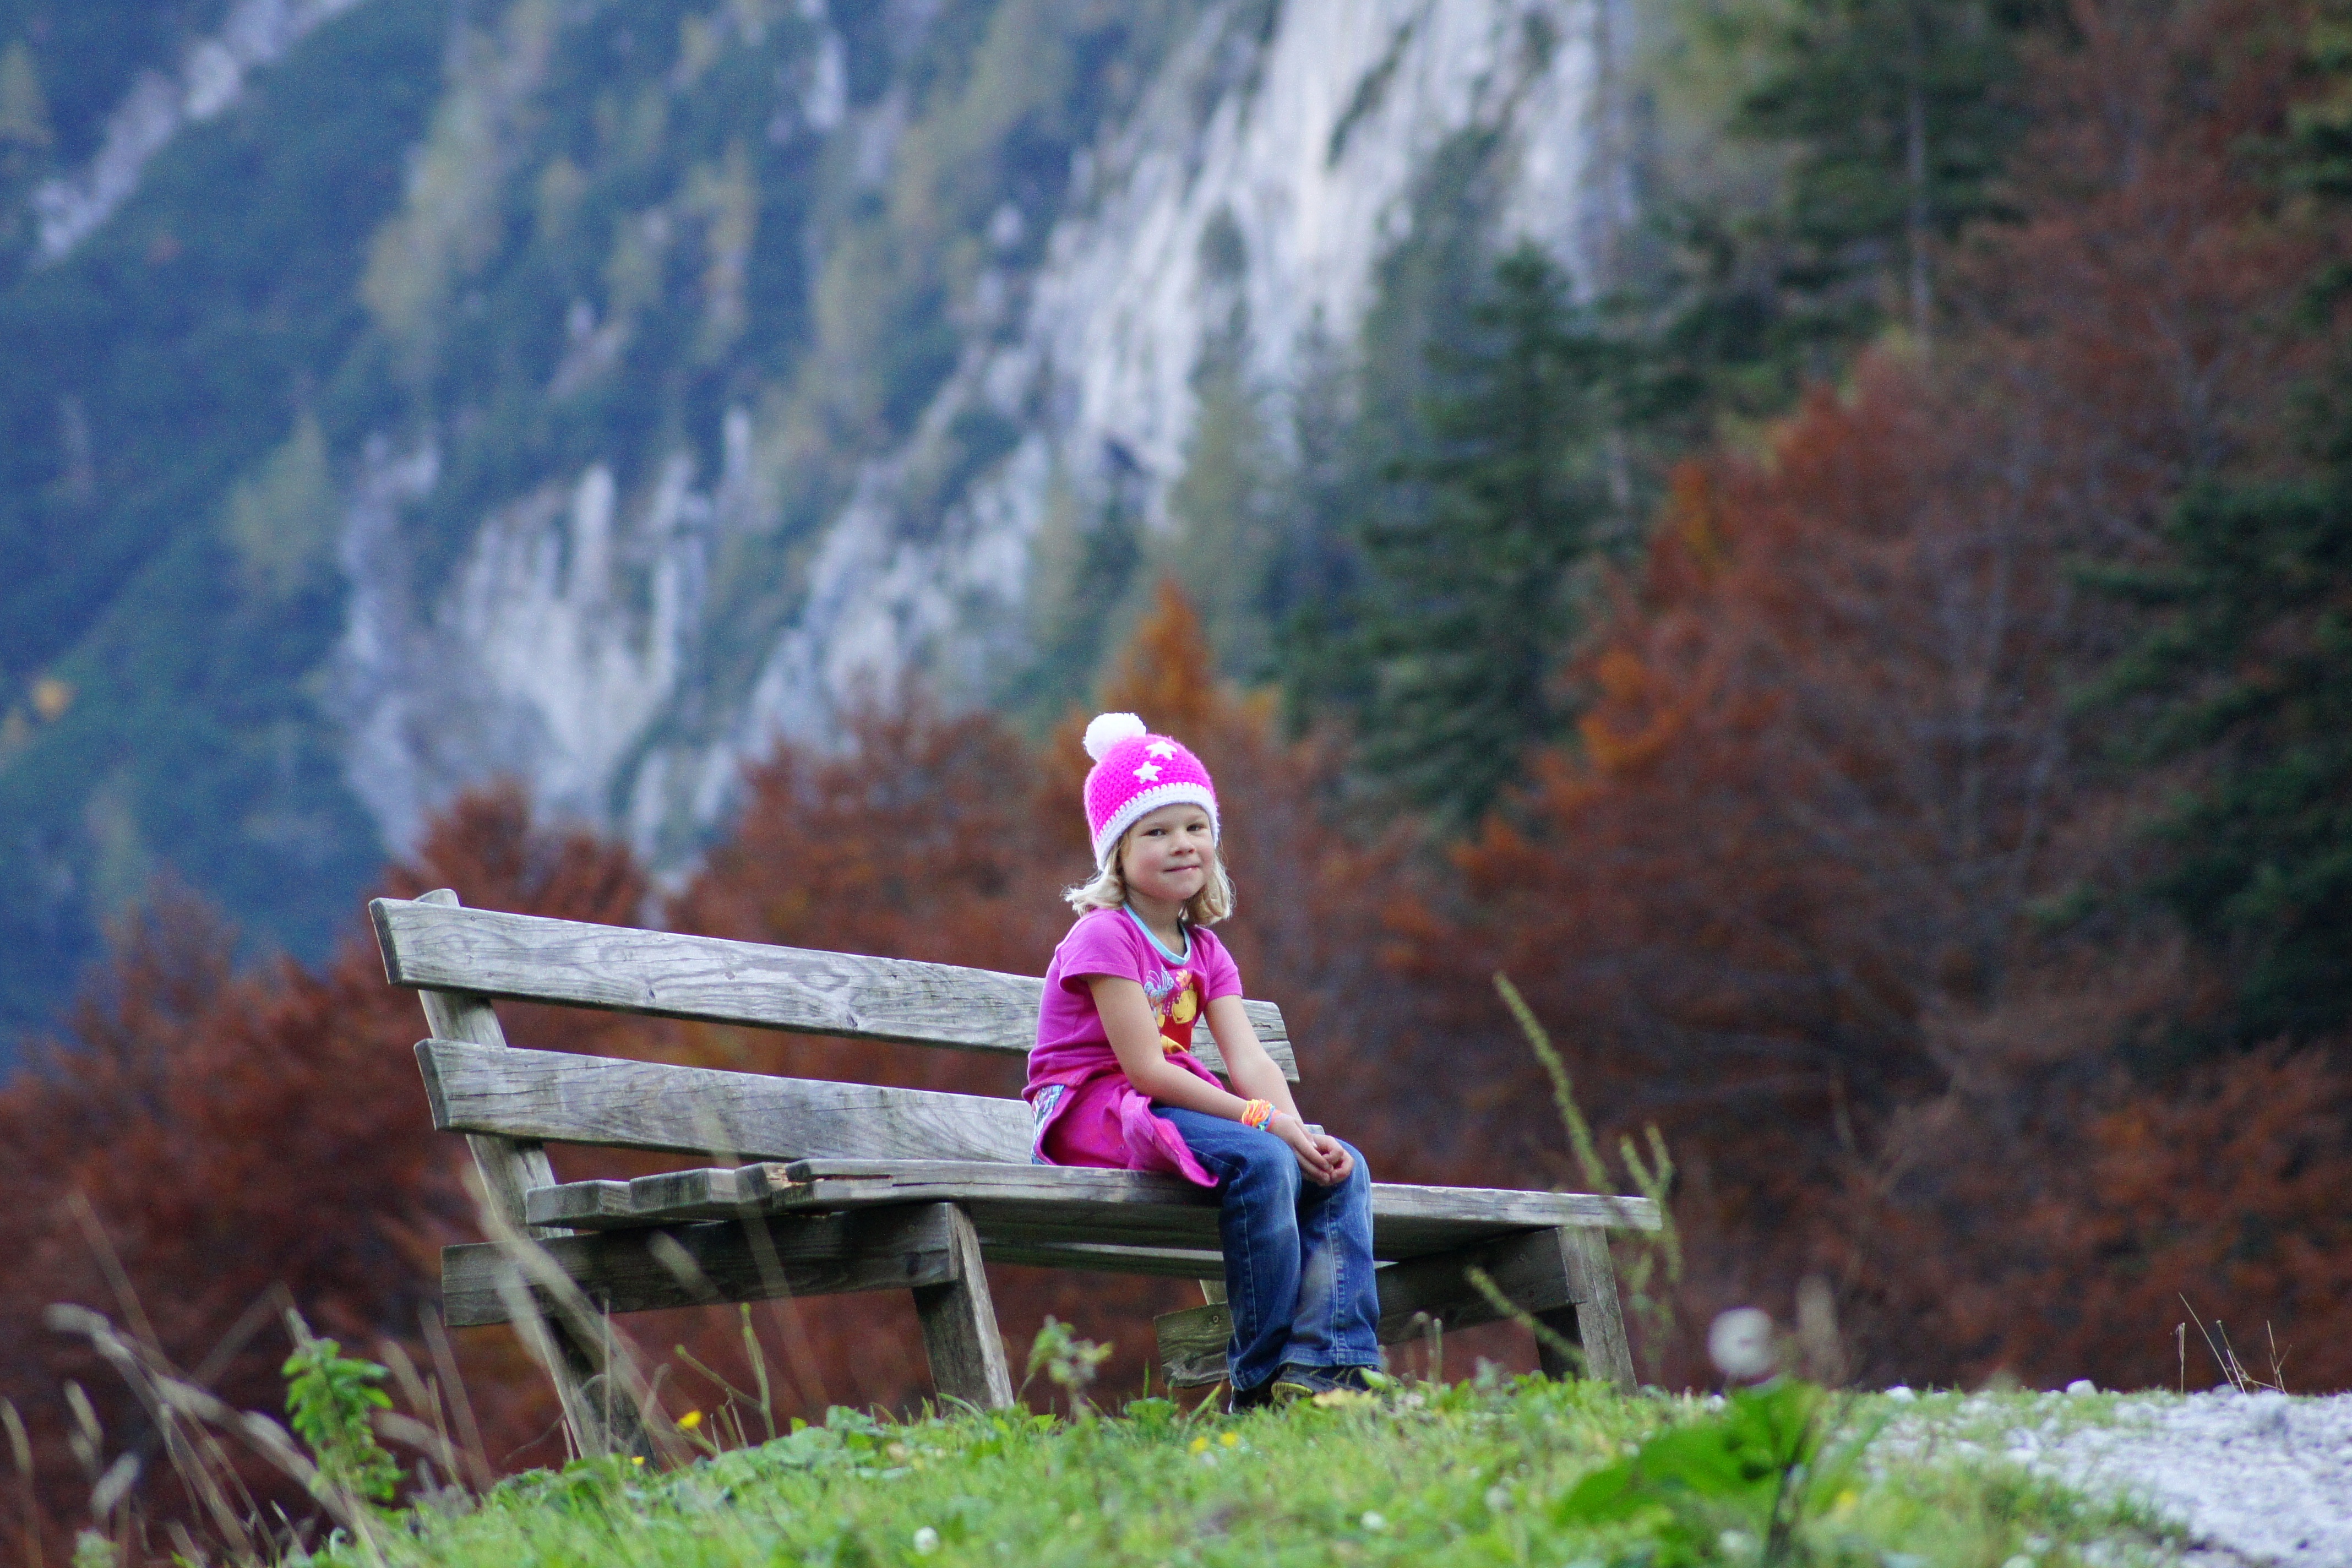
landscape, nature, mountain, girl, hiking, trail, flower, adventure, mountain range, idyllic, autumn, rest, extreme sport, season, break, october, golden autumn, resting place, on the go, dream day